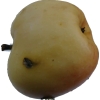
Label: apple